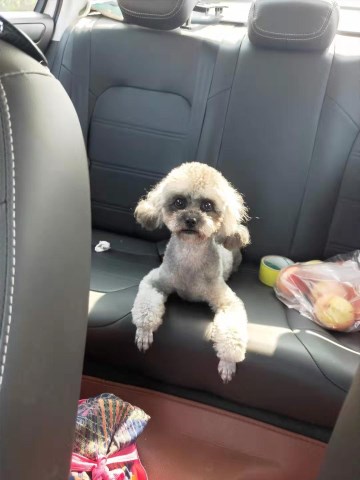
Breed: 7449-n000128-teddy